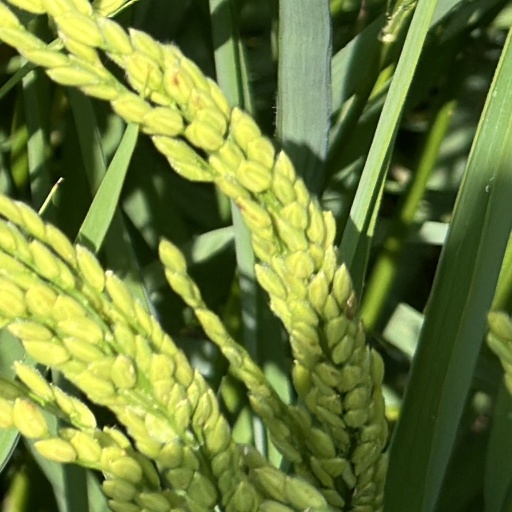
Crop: rice